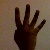
The image shows a hand gesture representing the number 4 in Indian Sign Language.